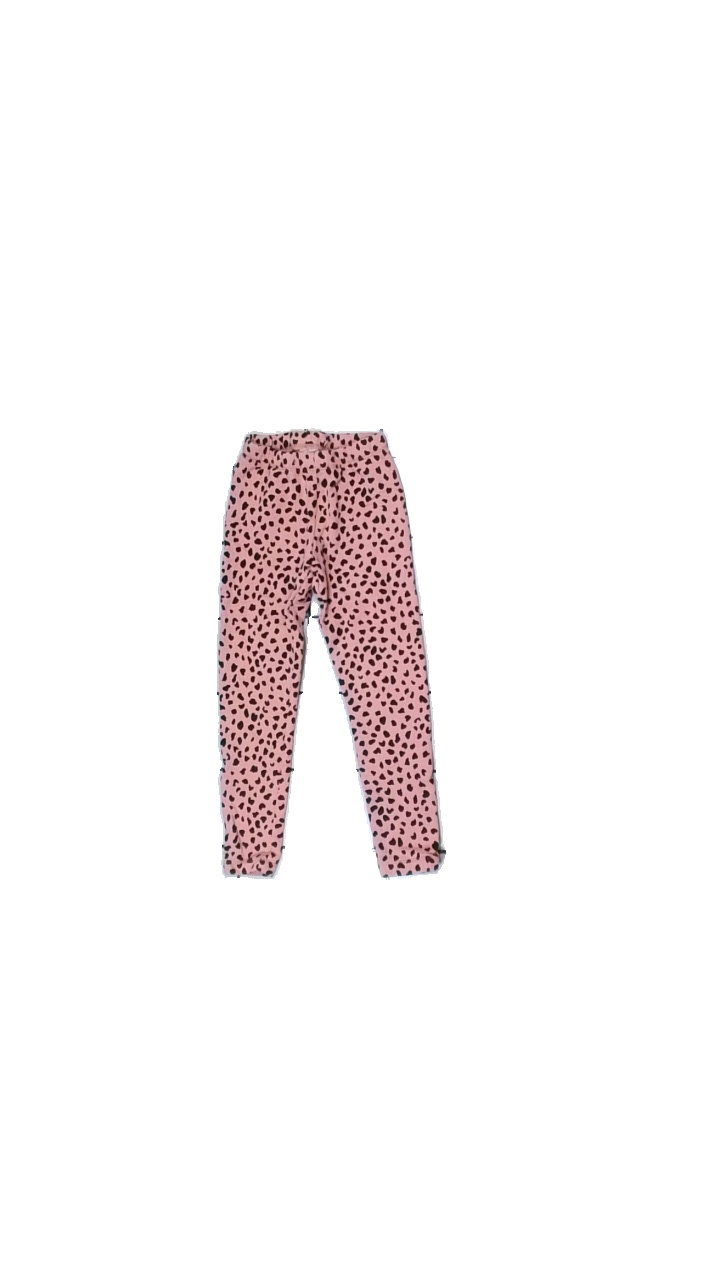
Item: Tights (Children)
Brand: Not Applicable
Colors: Pink, Black
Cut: Regular
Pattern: Animal print
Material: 100% Cott
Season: All
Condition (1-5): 5
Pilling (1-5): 5
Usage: Reuse
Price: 50-100